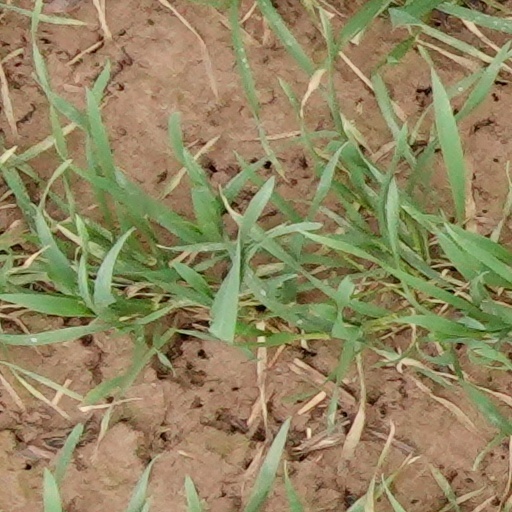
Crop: wheat